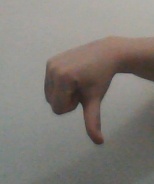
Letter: waw